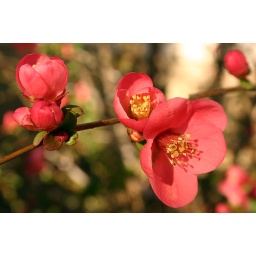
The flower bush beside my house is blooming. :) It always blooms in early to mid-February.